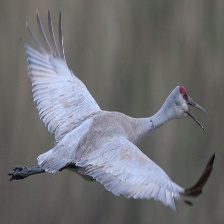
Species: SANDHILL CRANE
Scientific name: GRUS CANADENSIS
ImageNet parent category: crane